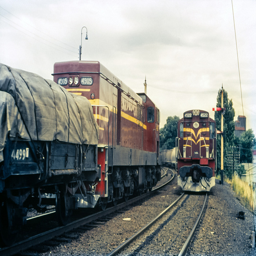
Trains passing on tracks near city area on cloudy day.
Two trains are going in opposite directions on parallel tracks.
maroon train setting on tracks next to other train

A couple of trains traveling past each other on tracks.
A train pulls up to another train on the tracks.